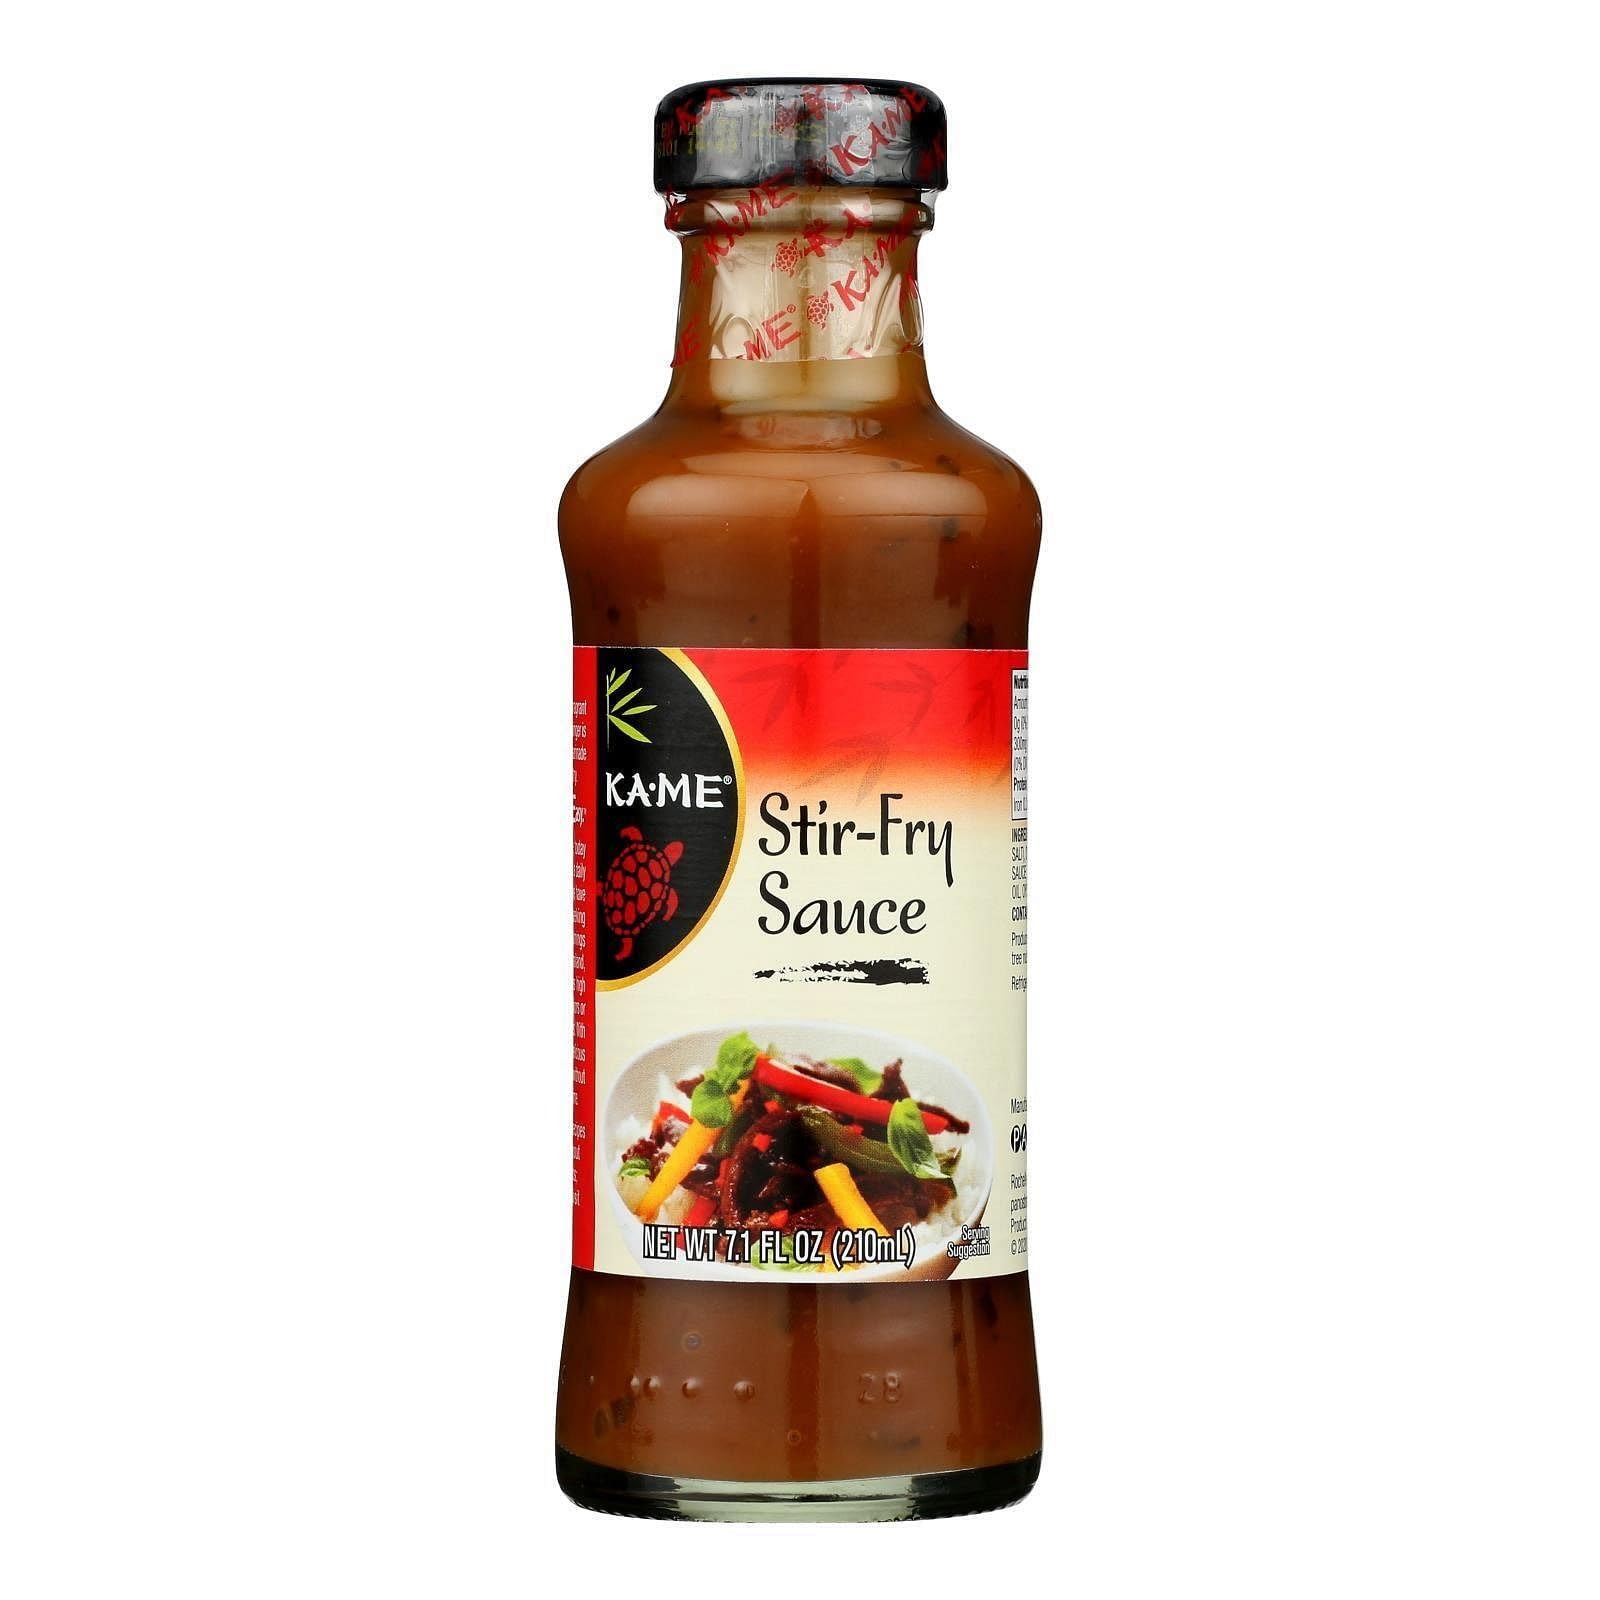
Item Name: Ka Me Sauce Stir Fry
Value: 1.0
Unit: Count

Price: 44.99